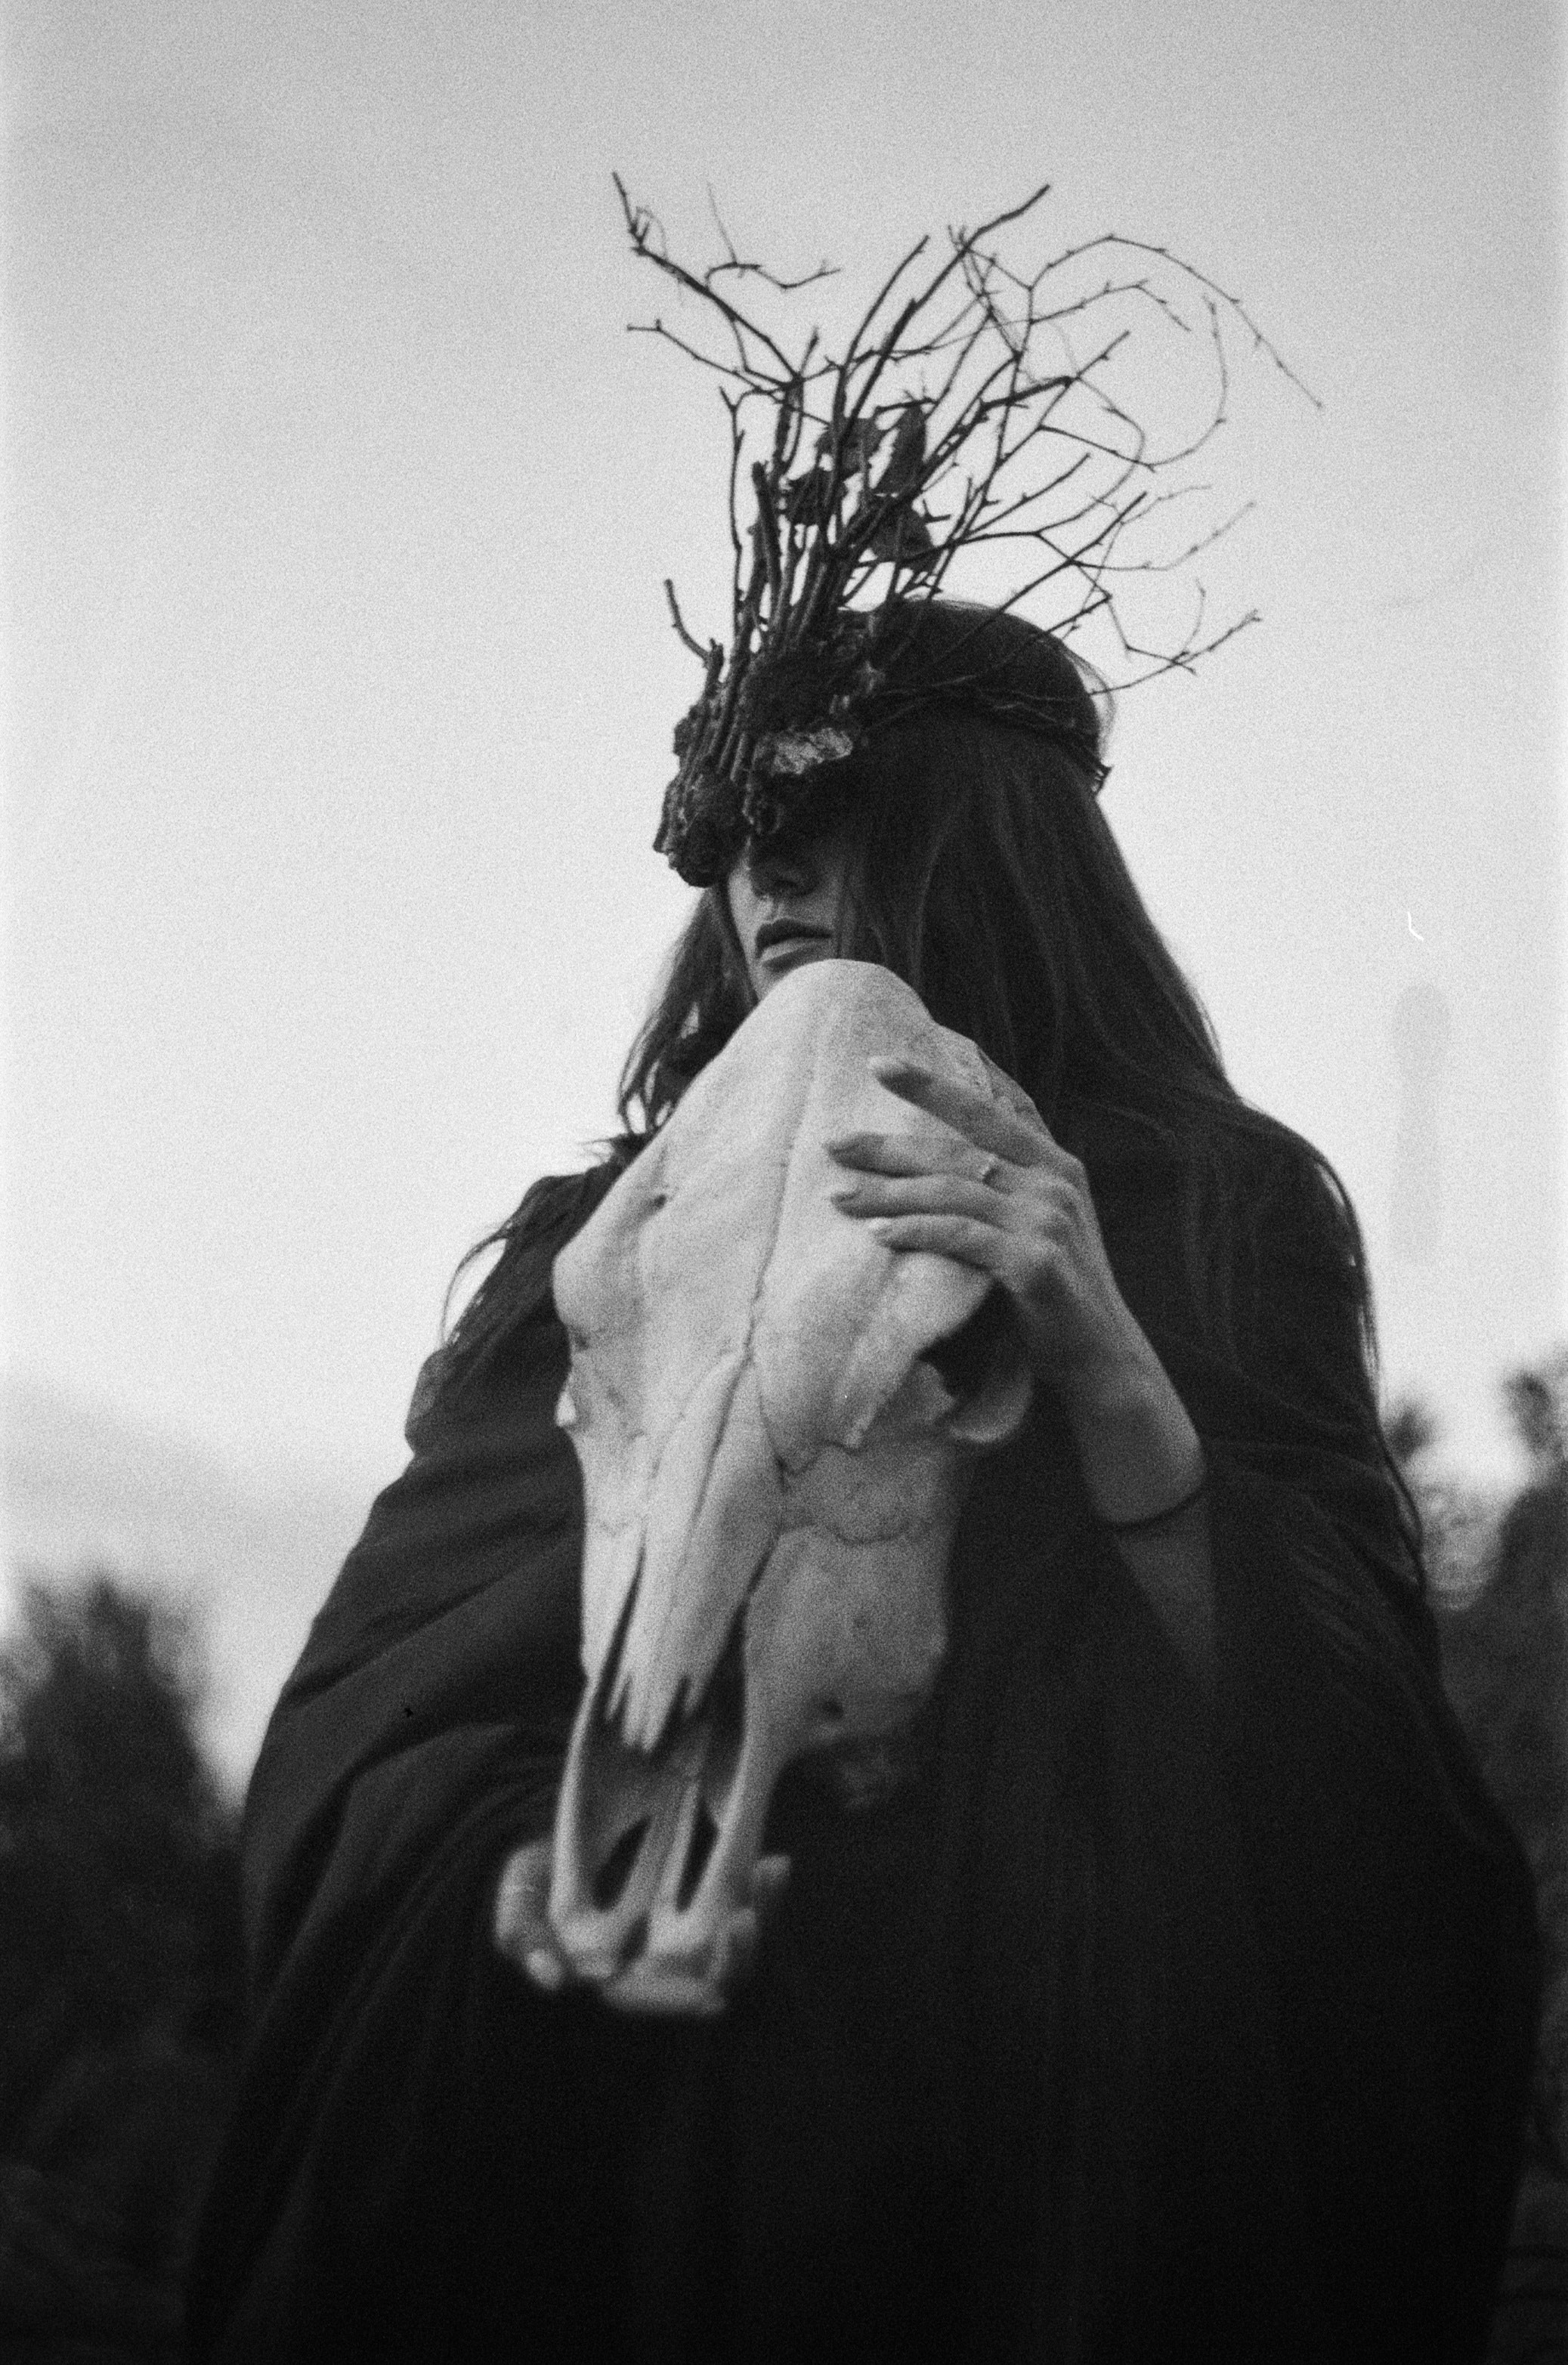
natural, hand, sky, flash photography, branch, sculpture, style, feather, statue, happy, beard, People in nature, wing, long hair, classical sculpture, monochrome photography, art, monochrome, headpiece, grass, monument, tree, religious item, fictional character, darkness, carving, beak, stone carving, memorial, visual arts, artwork, fur, angel, backlighting, tradition